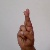
The image shows a hand gesture representing the letter 'R' in Indian Sign Language.